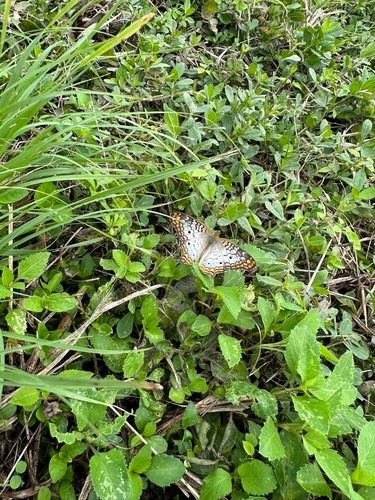
Scientific name: Anartia jatrophae
Common name: White peacock
Family: Nymphalidae
Order: Lepidoptera
Pollinator type: Primary pollinator
Habitat: Gardens, parks, and open areas
Geographic range: Southern United States to Argentina
Conservation status: Least Concern